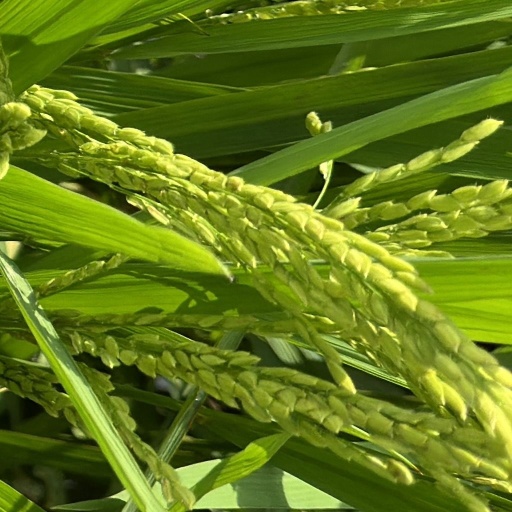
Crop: rice